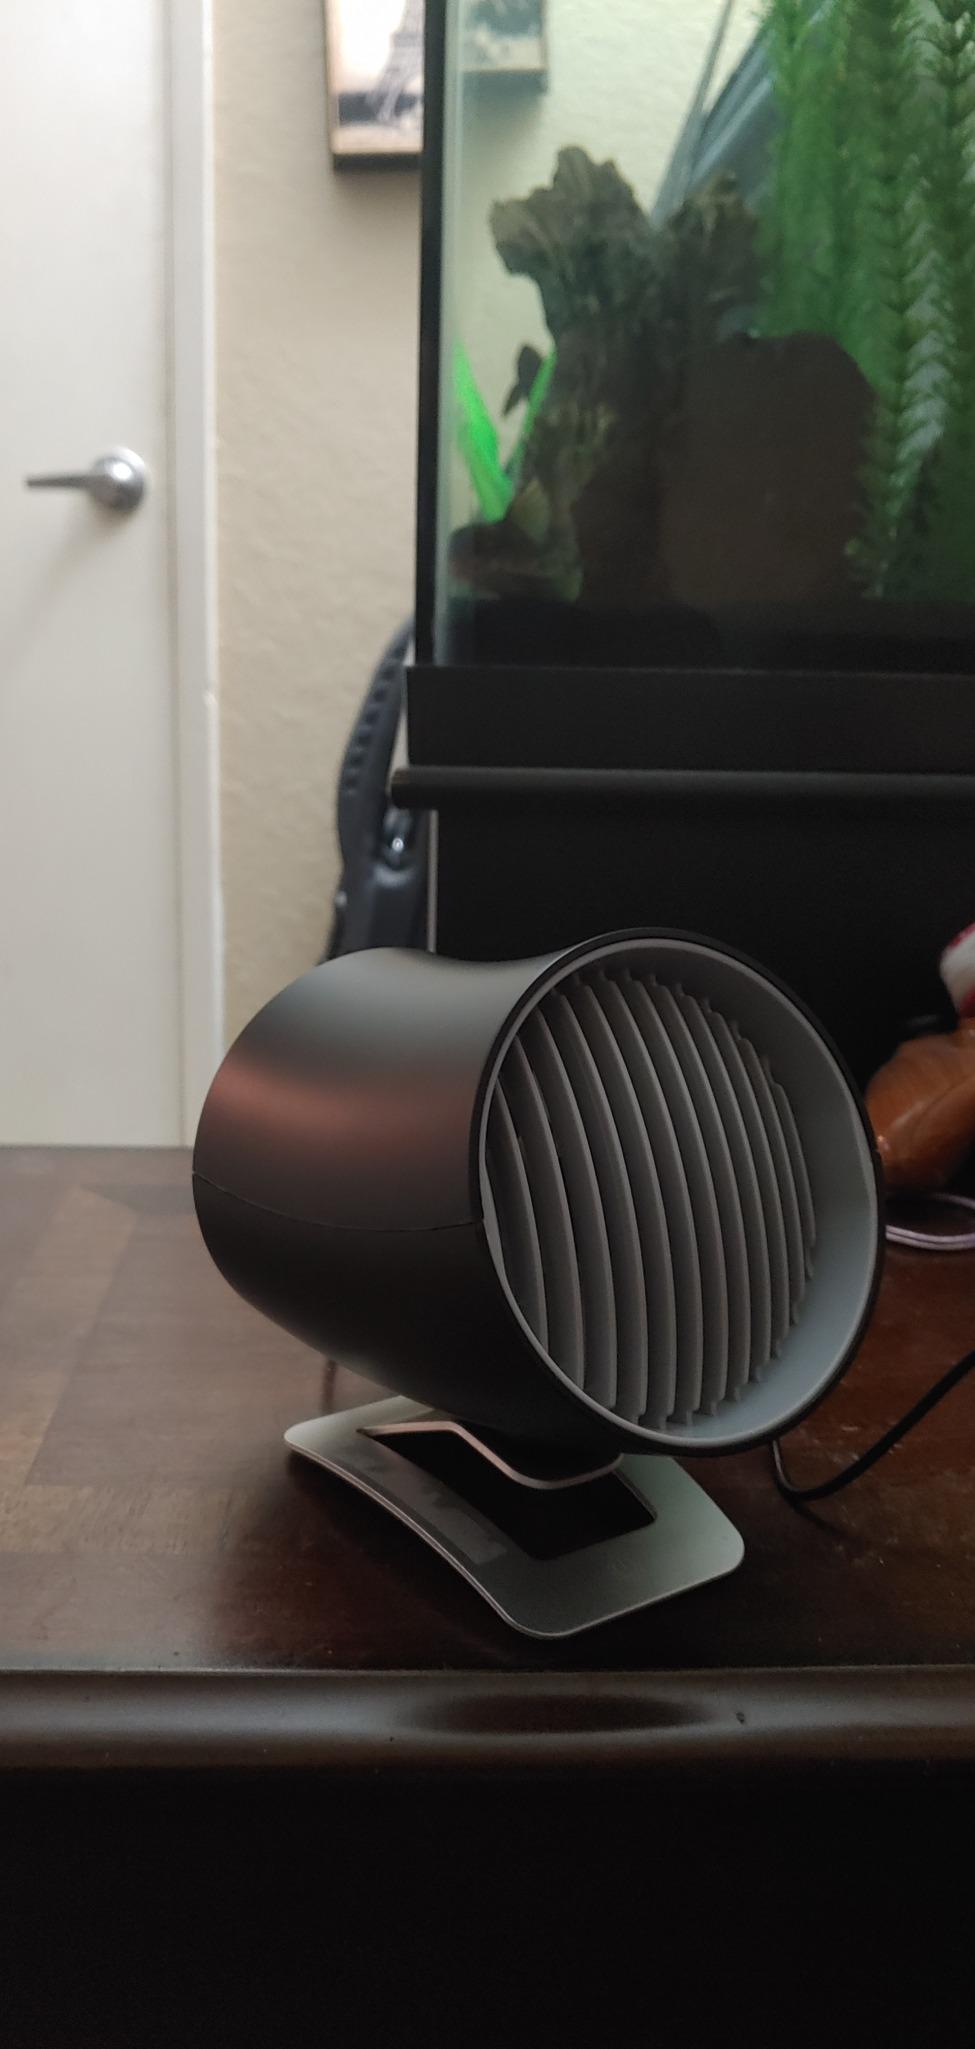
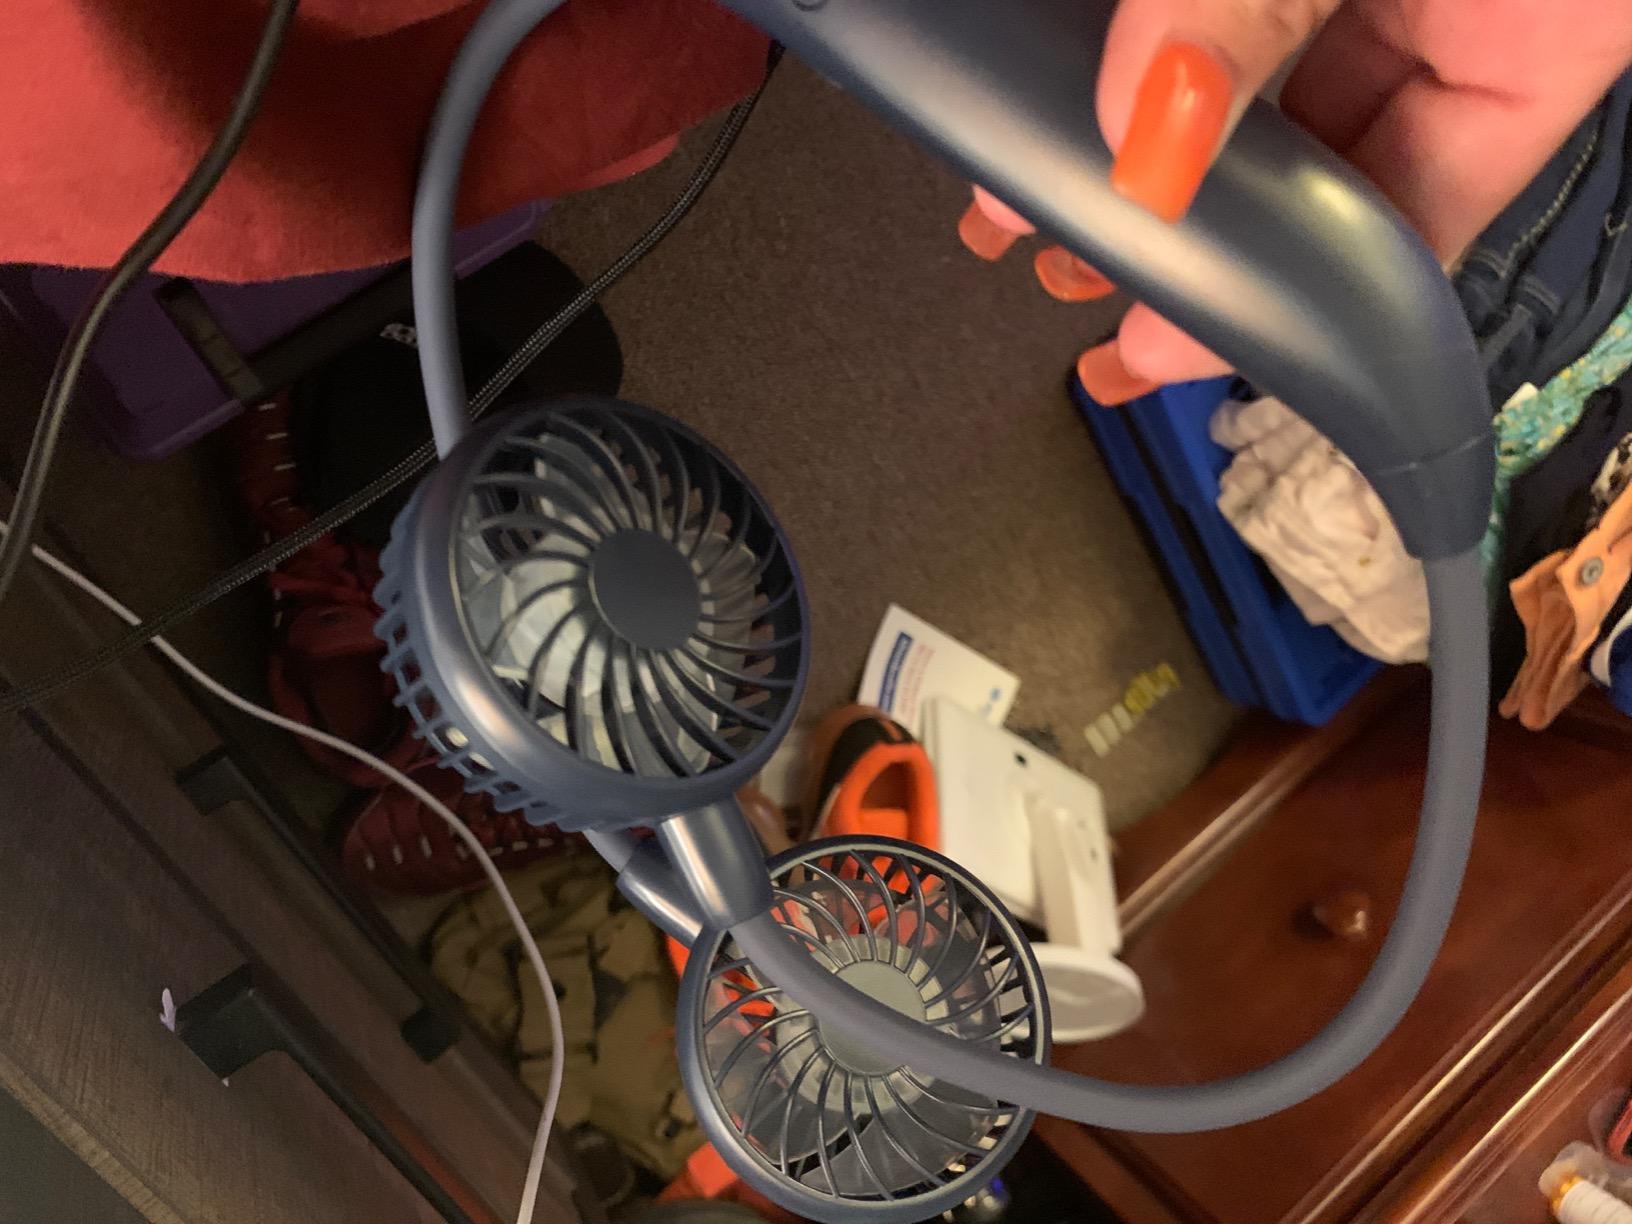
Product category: fan
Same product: no